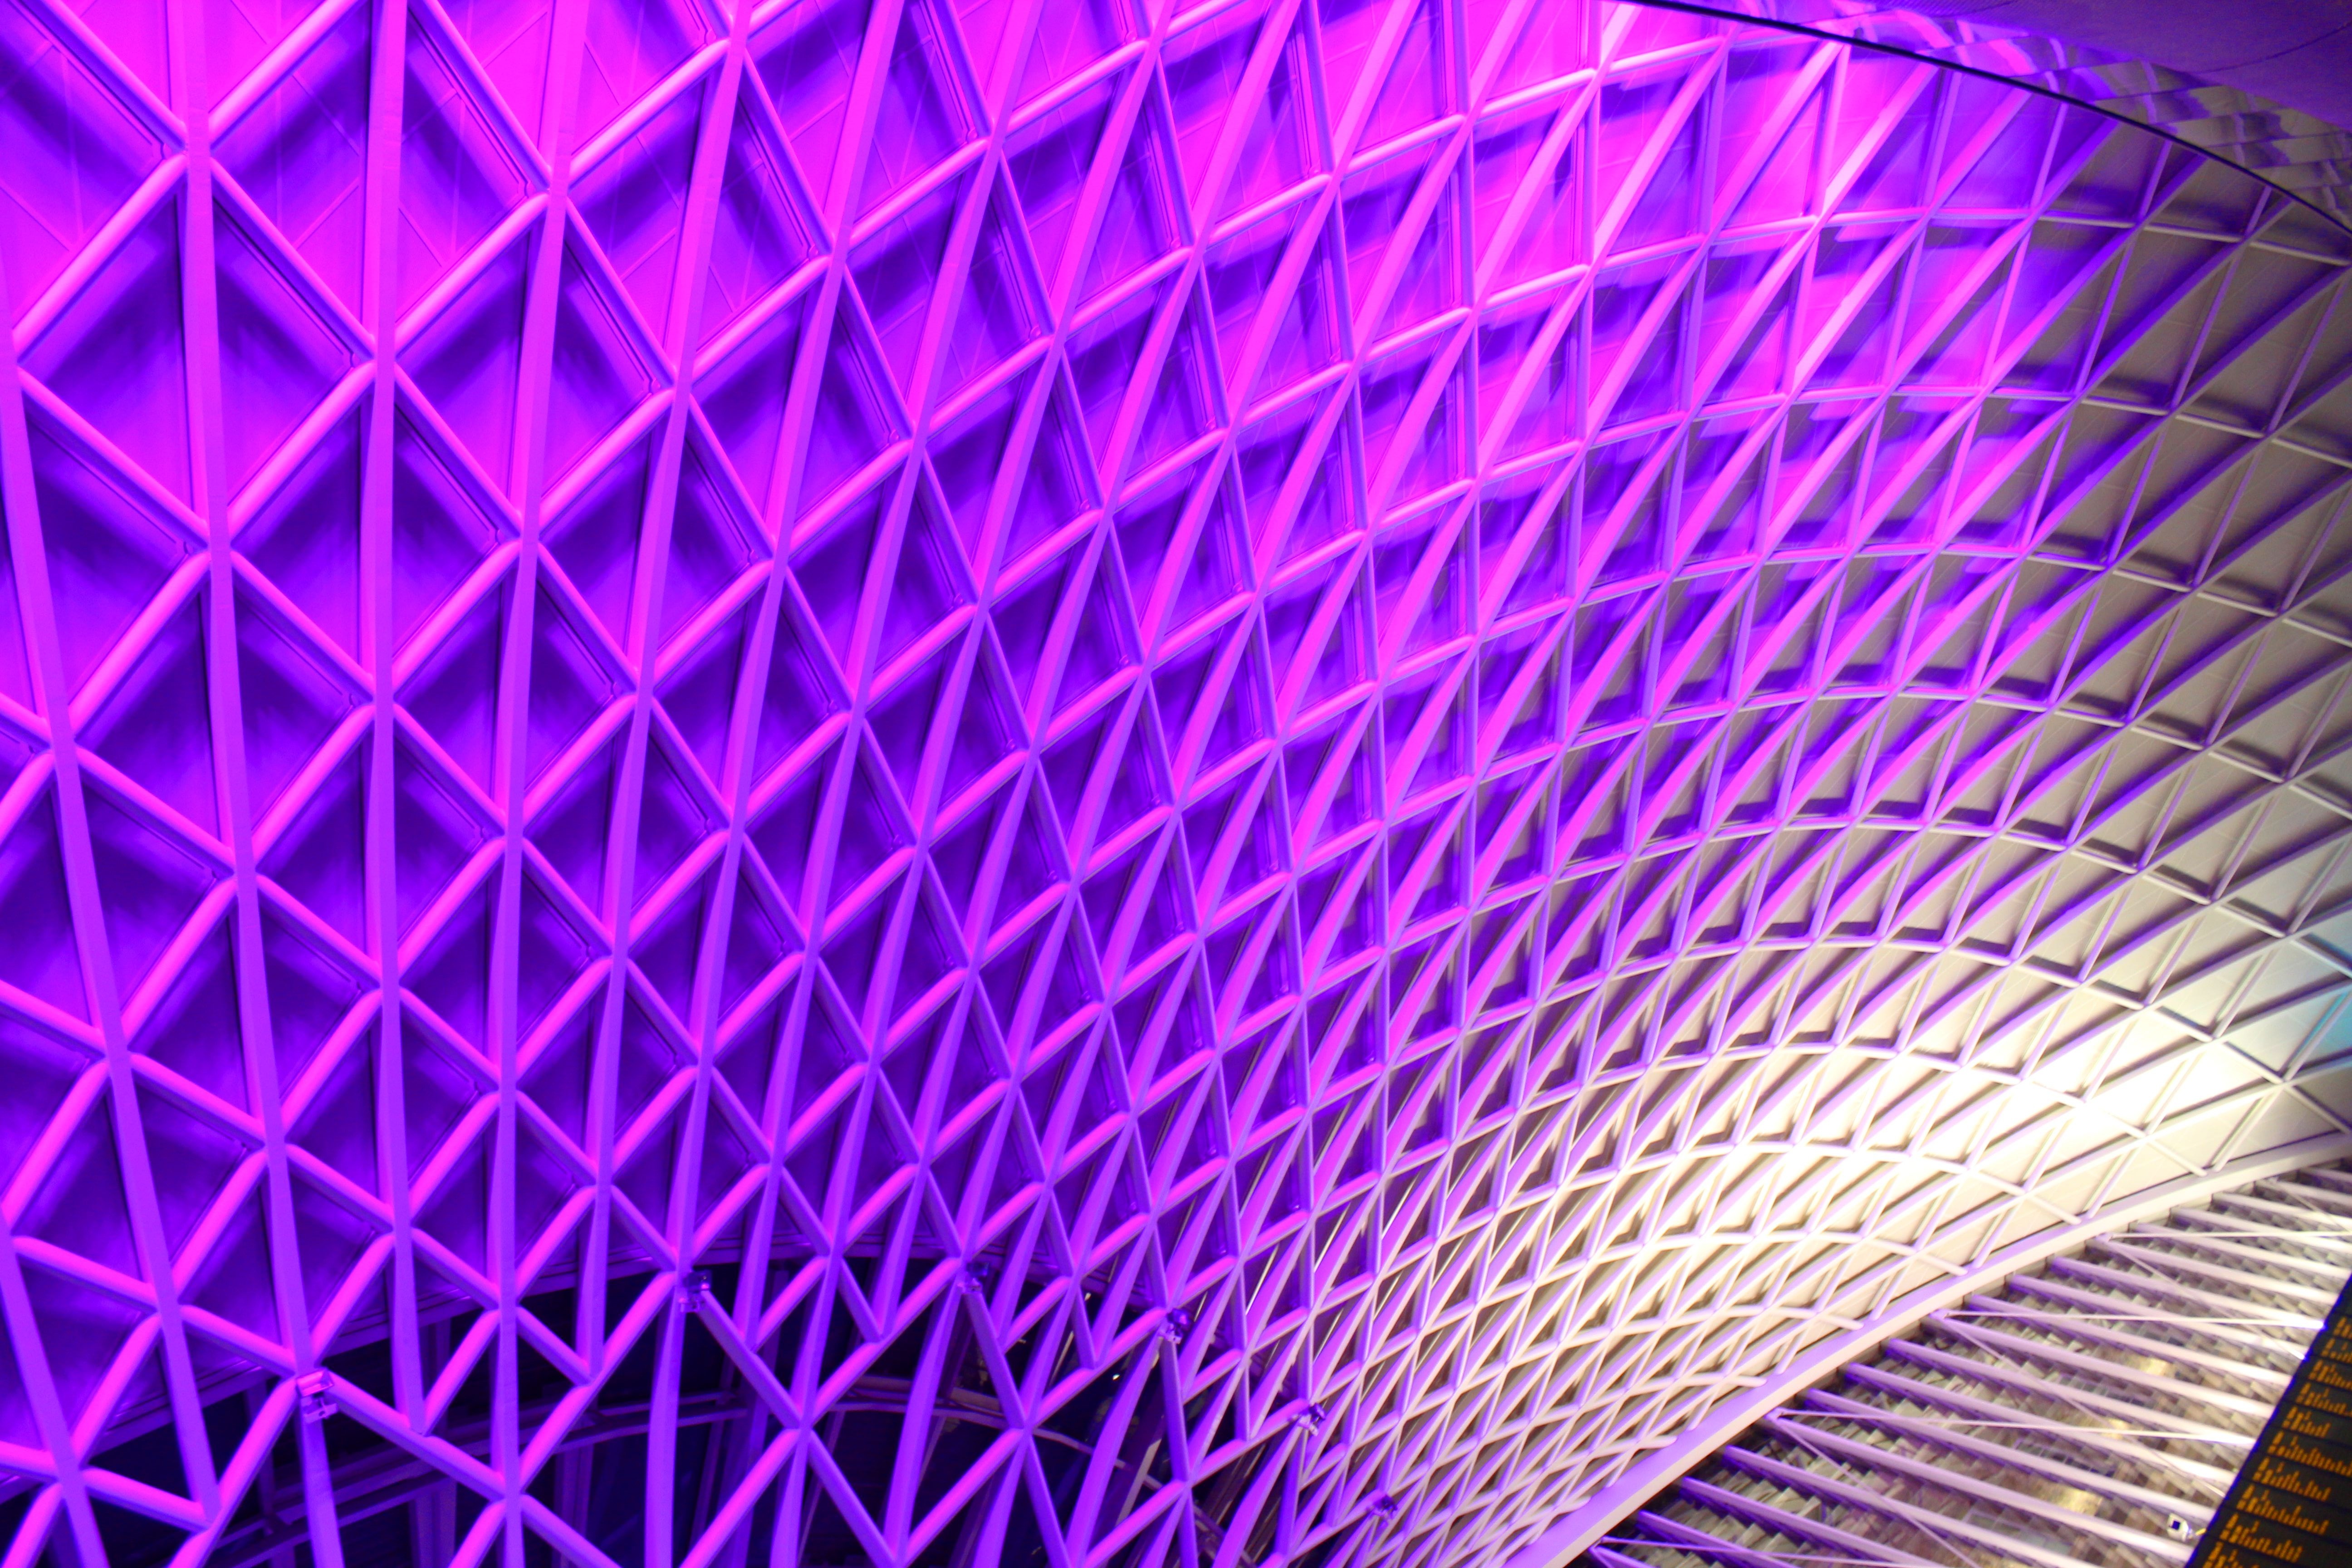
wing, architecture, spiral, purple, roof, skyscraper, pattern, line, color, station, blue, modern, circle, london, design, violet, symmetry, rosa, wallpapers, shape, king's cross, fractal art